Answer in natural language. Considering the relative positions, where is light blue colour dresser birkeland (highlighted by a red box) with respect to black colour chair  shape square (highlighted by a blue box)? Choose between the following options: right or left
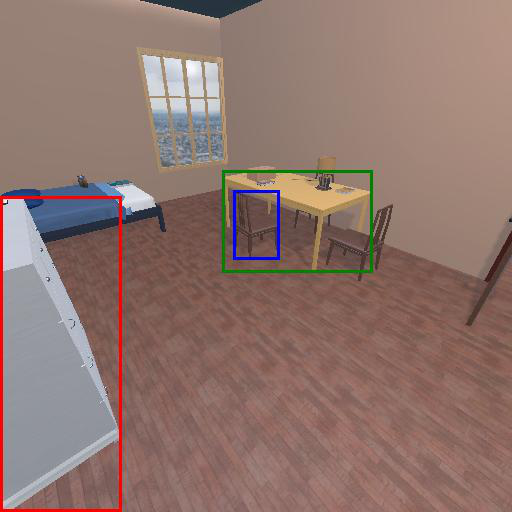
<answer>left</answer>